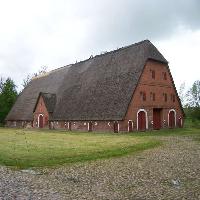
Weather: cloudy or overcast